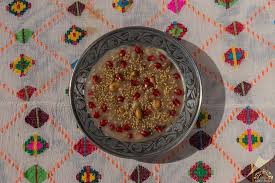
Yemek: asure